Leopold and Rudolf Blaschka

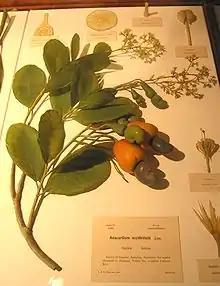
Part of the Harvard Glass Flowers collection

By 1880, Rudolf was assisting his father in producing the glass models, including the production of 131 Glass sea creature models for the Boston Society of Natural History Museum (now the Museum of Science). These models, along with the ones purchased by Harvard's Museum of Comparative Zoology, were seen by Professor George Lincoln Goodale, who was in the process of establishing and building the Harvard Botanical Museum's collection. In 1886, Goodale, traveled to Dresden to meet with the Blaschkas and request a series of glass botanical models for Harvard. Some reports claim that Goodale saw a few glass orchids in the room where they met, surviving from the work two decades earlier. Although initially reluctant, Leopold eventually agreed to send test-models to the U.S. Despite being badly damaged by U.S. Customs, Goodale appreciated their craftsmanship and showed them widely.